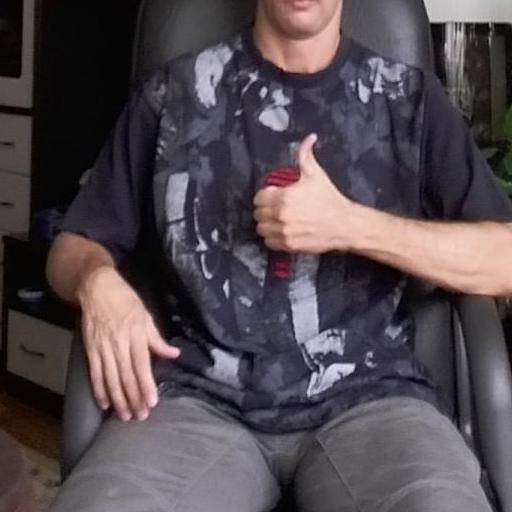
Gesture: like